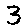
Label: 3